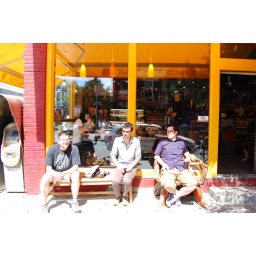
boys in white